Battle of Stalingrad

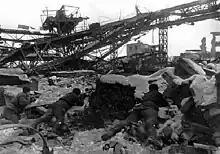
Soviet soldiers in the Red October Factory

German forces first clashed with the Stalingrad Front on 17 July on the distant approaches to Stalingrad, in the bend of the Don. A significant clash in the early stages of the battle was fought at Kalach, in which "We had had to pay a high cost in men and material ... left on the Kalach battlefield were numerous burnt-out or shot-up German tanks." Military historian David Glantz indicated that four hard-fought battles – collectively known as the Kotluban Operations – north of Stalingrad, where the Soviets made their greatest stand, decided Germany's fate before the Nazis ever set foot in the city itself, and were a turning point in the war. Beginning in late August and lasting into October, the Soviets committed between two and four armies in hastily coordinated and poorly controlled attacks against the Germans' northern flank. The actions resulted in over 200,000 Soviet Army casualties but did slow the German assault.